Brett Anderson (American musician)

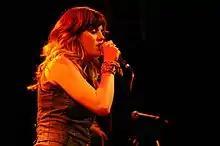
Anderson in 2007

Brett Elizabeth Anderson (born May 30, 1979 in Bloomington, Indiana) is an American singer and was the lead vocalist of rock band The Donnas. She previously went by the name Donna A.